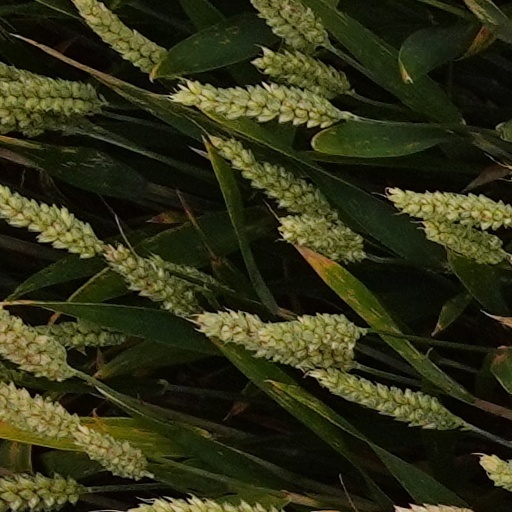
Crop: wheat